Subdermal implant

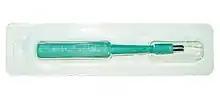
A dermal punch, used for transdermal implants, creates a large initial hole by removing a disk of skin.

"Subdermal implants," as defined by the Church of Body Modification, are completely buried in the dermis. These are used for both cosmetic and medical purposes, such as the contraceptive Norplant, consisting of six levonorgestrel-releasing Silastic capsules, and is placed under the skin of the upper arm, generally a woman’s arm. The cosmetic variant can be molded into any shape desired; though usually made of silicone. However, Teflon variants exist as well.